Tiberius Gemellus

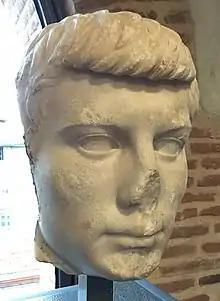
Bust of a Roman youth, probably Gemellus, from AD 30.

In the spring of 22, his father Drusus received "tribunicia potestas" (tribunician power) from the Senate, a clear sign that Drusus was Tiberius' heir. However, the following year marked a turning point for his father when his dispute with the powerful praetorian prefect Lucius Aelius Sejanus reached a critical point. In the account of Tacitus, Sejanus began plotting against Drusus to secure his position. On 14 September 23, his father died from what passed as natural causes. According to Cassius Dio and Tacitus, his father was poisoned by his wife Livilla at the behest of Sejanus. The exact cause of the feud is unknown.